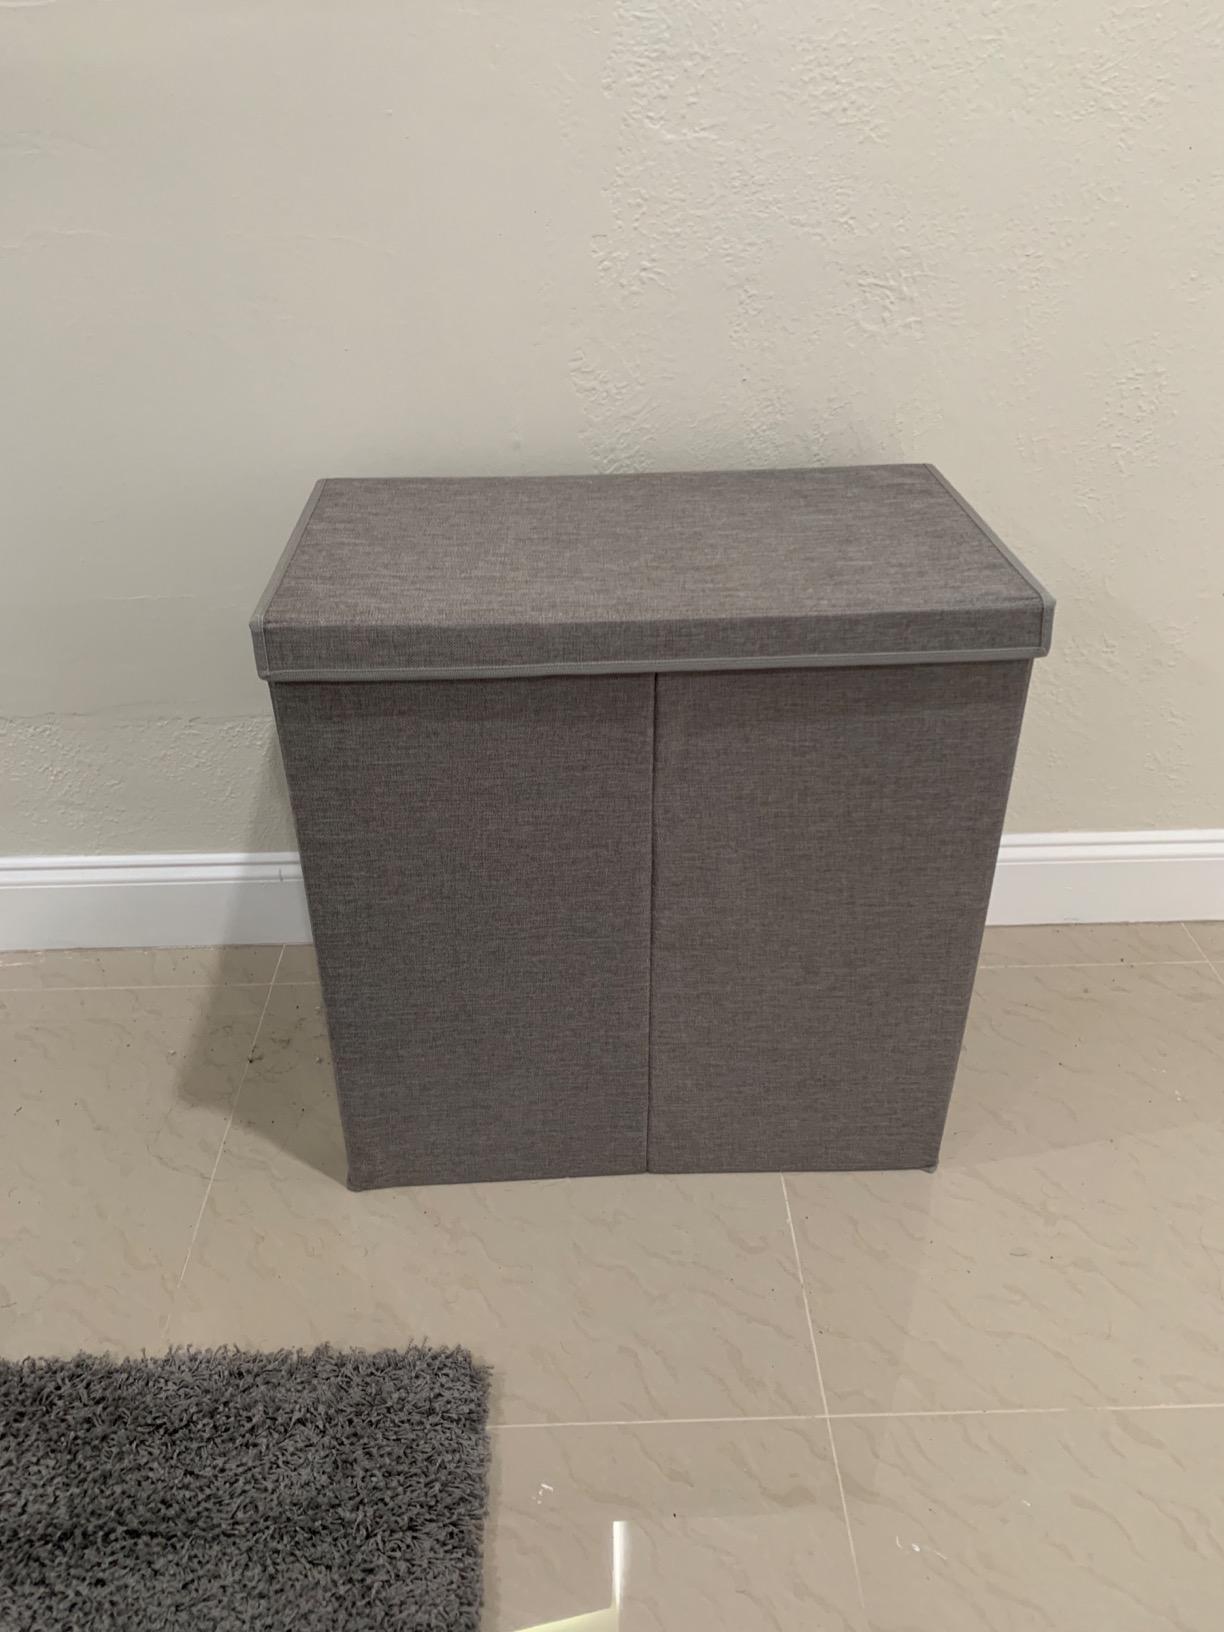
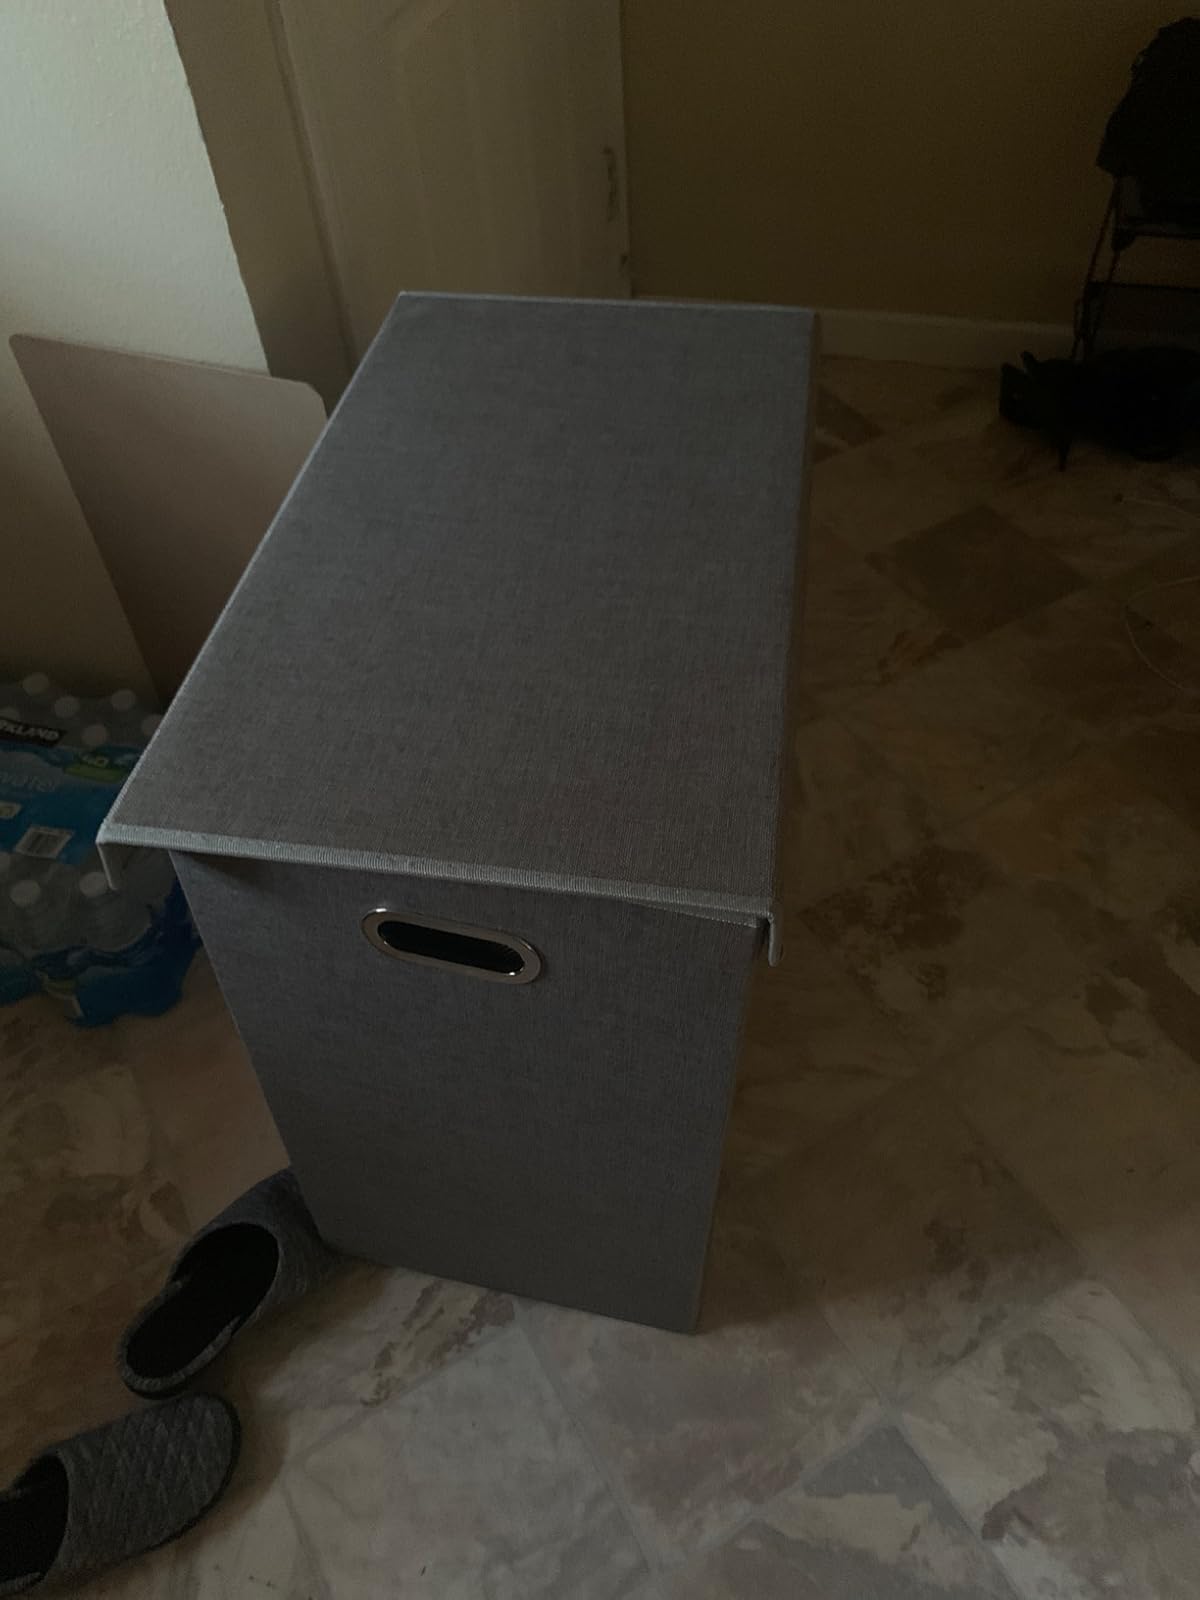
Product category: items_hamper
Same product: yes